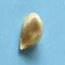
Maize quality: Bad